Carabobo

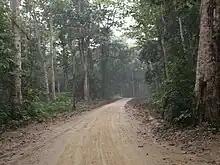
Dirt road in San Esteban National Park

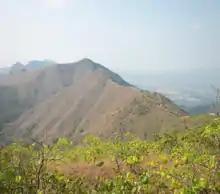
Cerro Casupo Park

The State of Carabobo, as one of the 23 States of Venezuela and based on the provisions of the National Constitution of Venezuela of 1999, has its own public powers, which include a Governor, advised by a Cabinet of Secretaries, a Secretary General and an Attorney General, a Comptroller, its own State Police, Flag, Shield, Hymn and a Regional Parliament called the Legislative Council of 15 members. The basic law at the state level is the Constitution of the State of Carabobo of 7 January 1991. Together with the 2005 Law on the Organization of the Public Administration of the State of Carabobo, the Constitution and other national and state laws constitute the basis of the Carabobian legal system.